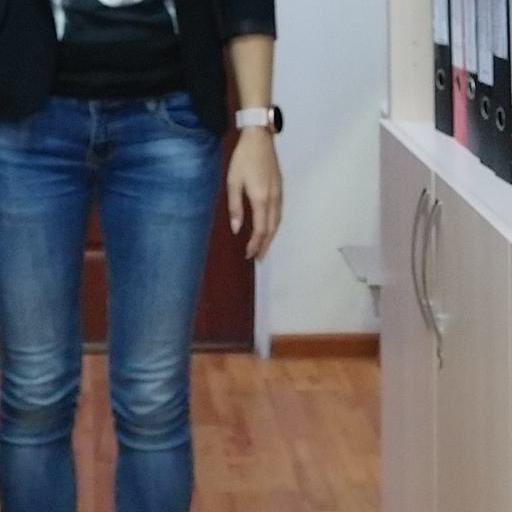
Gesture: no_gesture